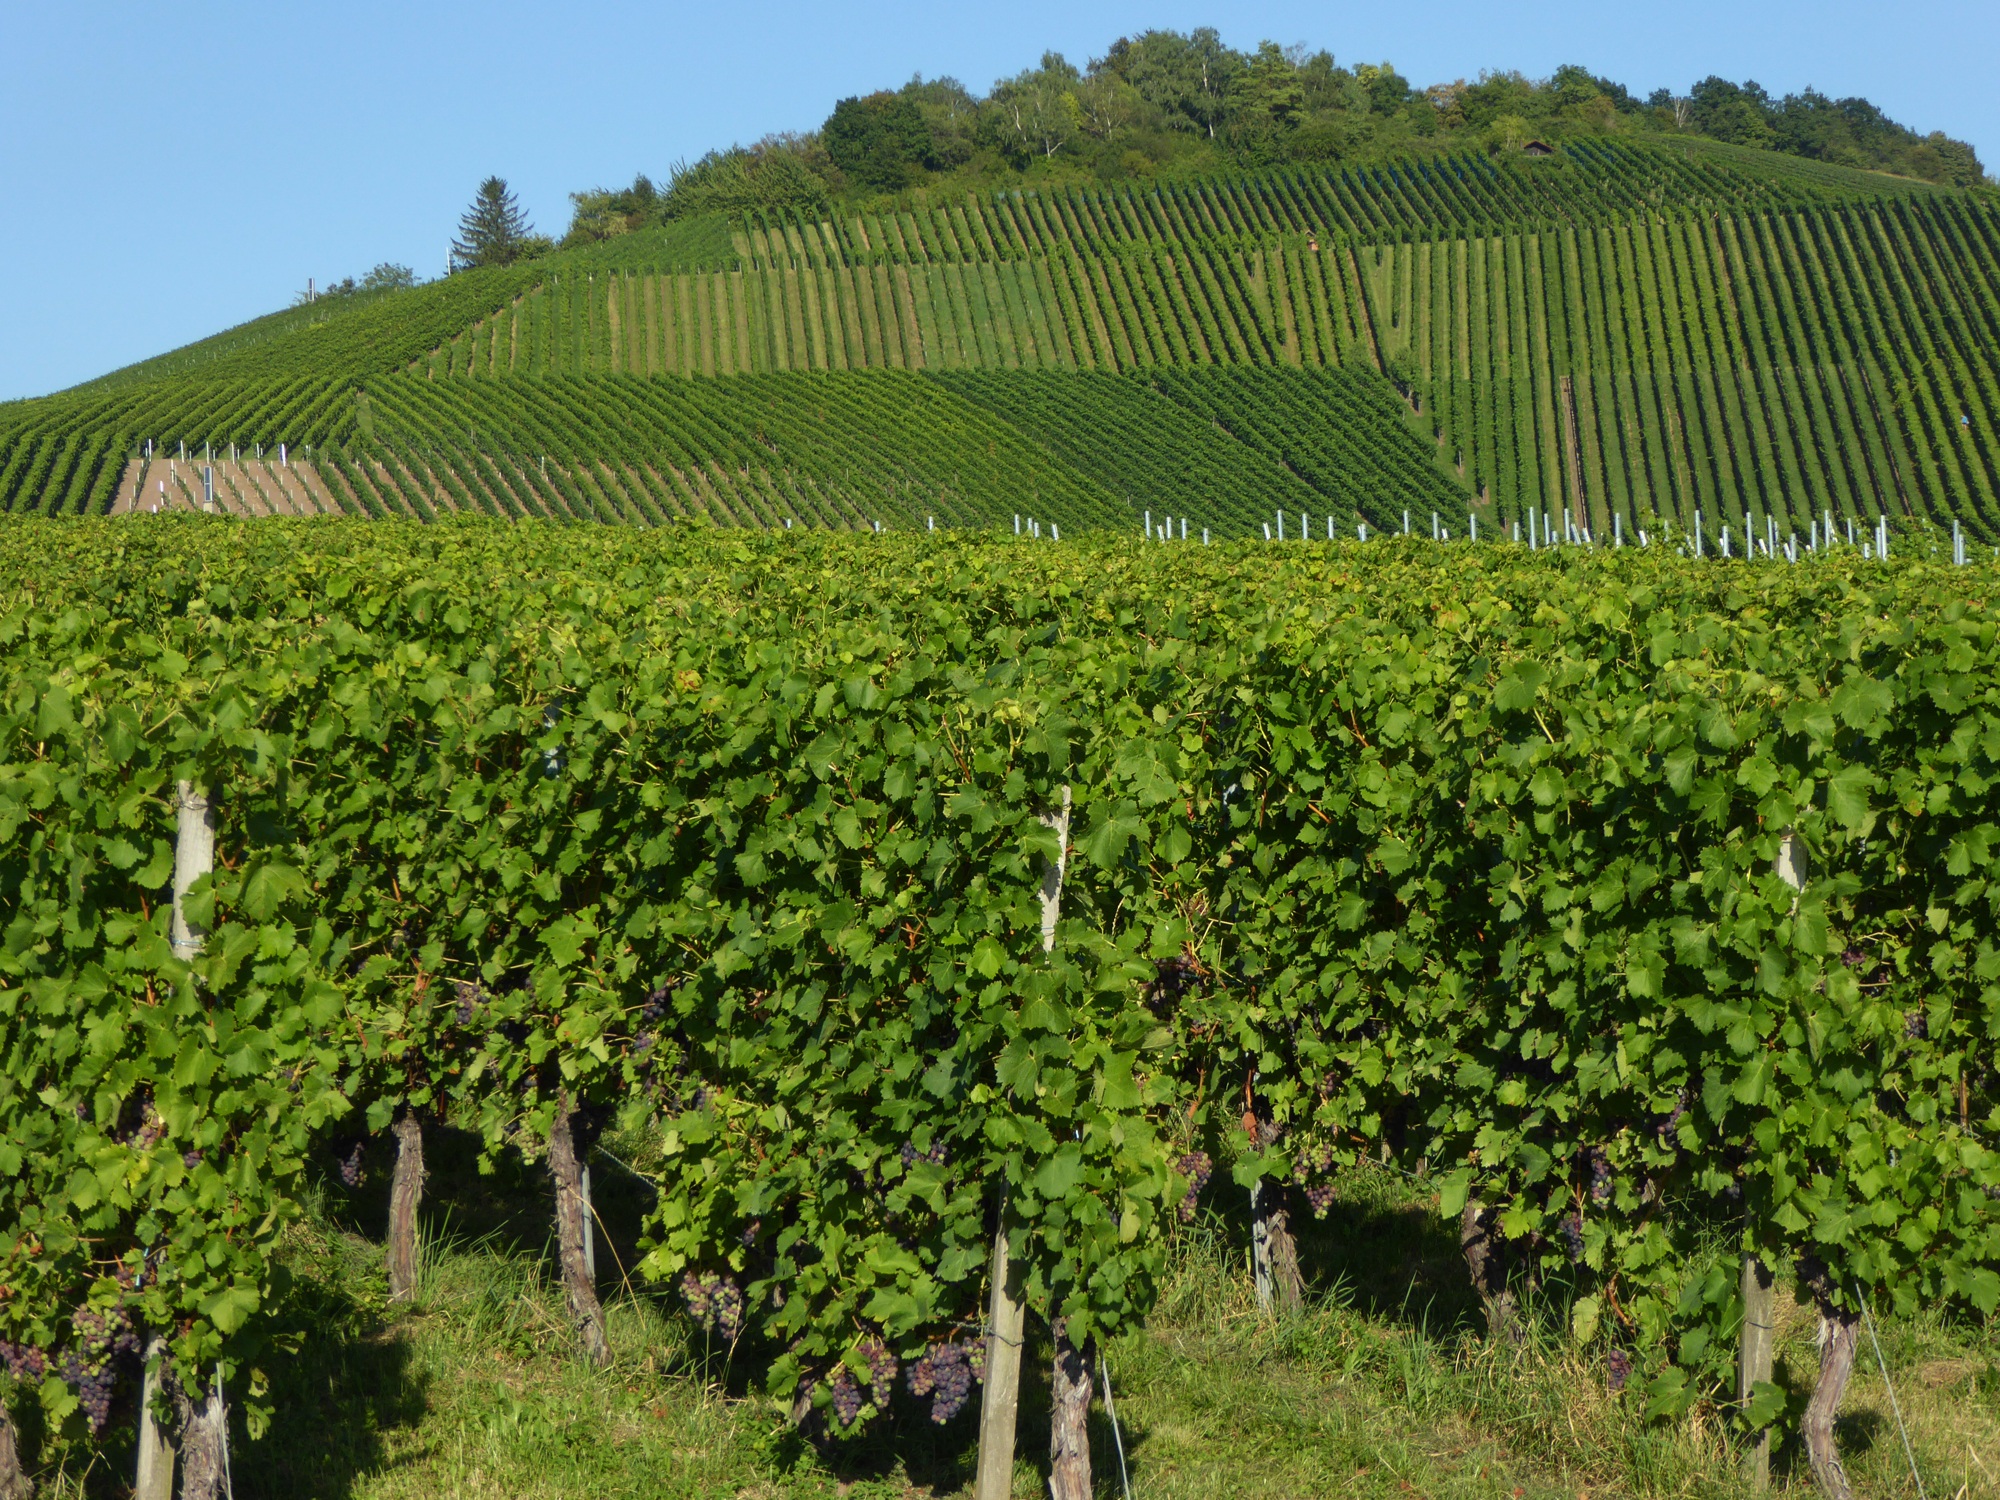
vineyard, wine, field, green, slope, crop, agriculture, vines, shrub, grapes, plantation, rebstock, kappel mountain, fellbach